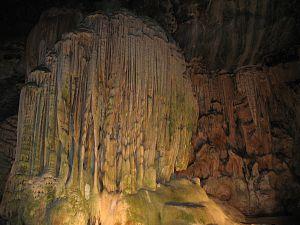
Les Grottes du Cango sont situées dans le massif calcaire précambrien se trouvant au pied du versant sud des montagnes du Swartberg, à proximité de la ville d'Oudtshoorn, dans la province du Cap occidental en Afrique du Sud. La grotte principale est l'une des plus belles d'Afrique du Sud, attirant des touristes de tout le pays et de l'étranger. Bien que son système de galeries compte plus de quatre kilomètres, seul environ un quart de celui-ci est ouvert au public, qui ne peut pénétrer que par petits groupes accompagnés d'un guide. Les visites sont organisées à intervalles réguliers les jours d'ouverture ; le Standard Tour prend environ une heure, tandis que l'Adventure Tour dure environ une heure et demie. L'Adventure Tour comprend notamment un parcours empruntant des passages étroits, et des escalades ardues avec une faible lumière. La grotte comprend diverses salles d'importance, garnies de nombreuses concrétions. Le passage le plus étroit accessible n'est large que d'une trentaine de centimètres.